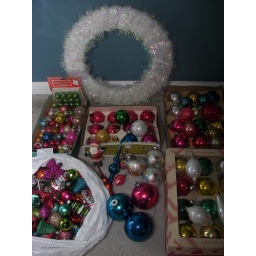
Yet another project! All of these ornaments I found in thrift stores except for the ones in the white bag in the foreground.